Fulong railway station

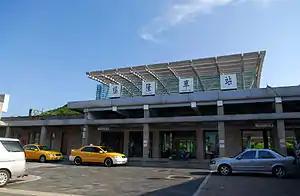

Fulong is a Taiwan Railways Administration Yilan line station, located at Fulong Village, Gongliao District, New Taipei, Taiwan.